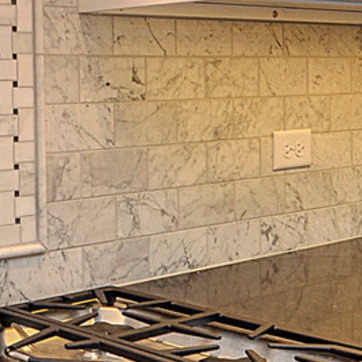
Material: tile